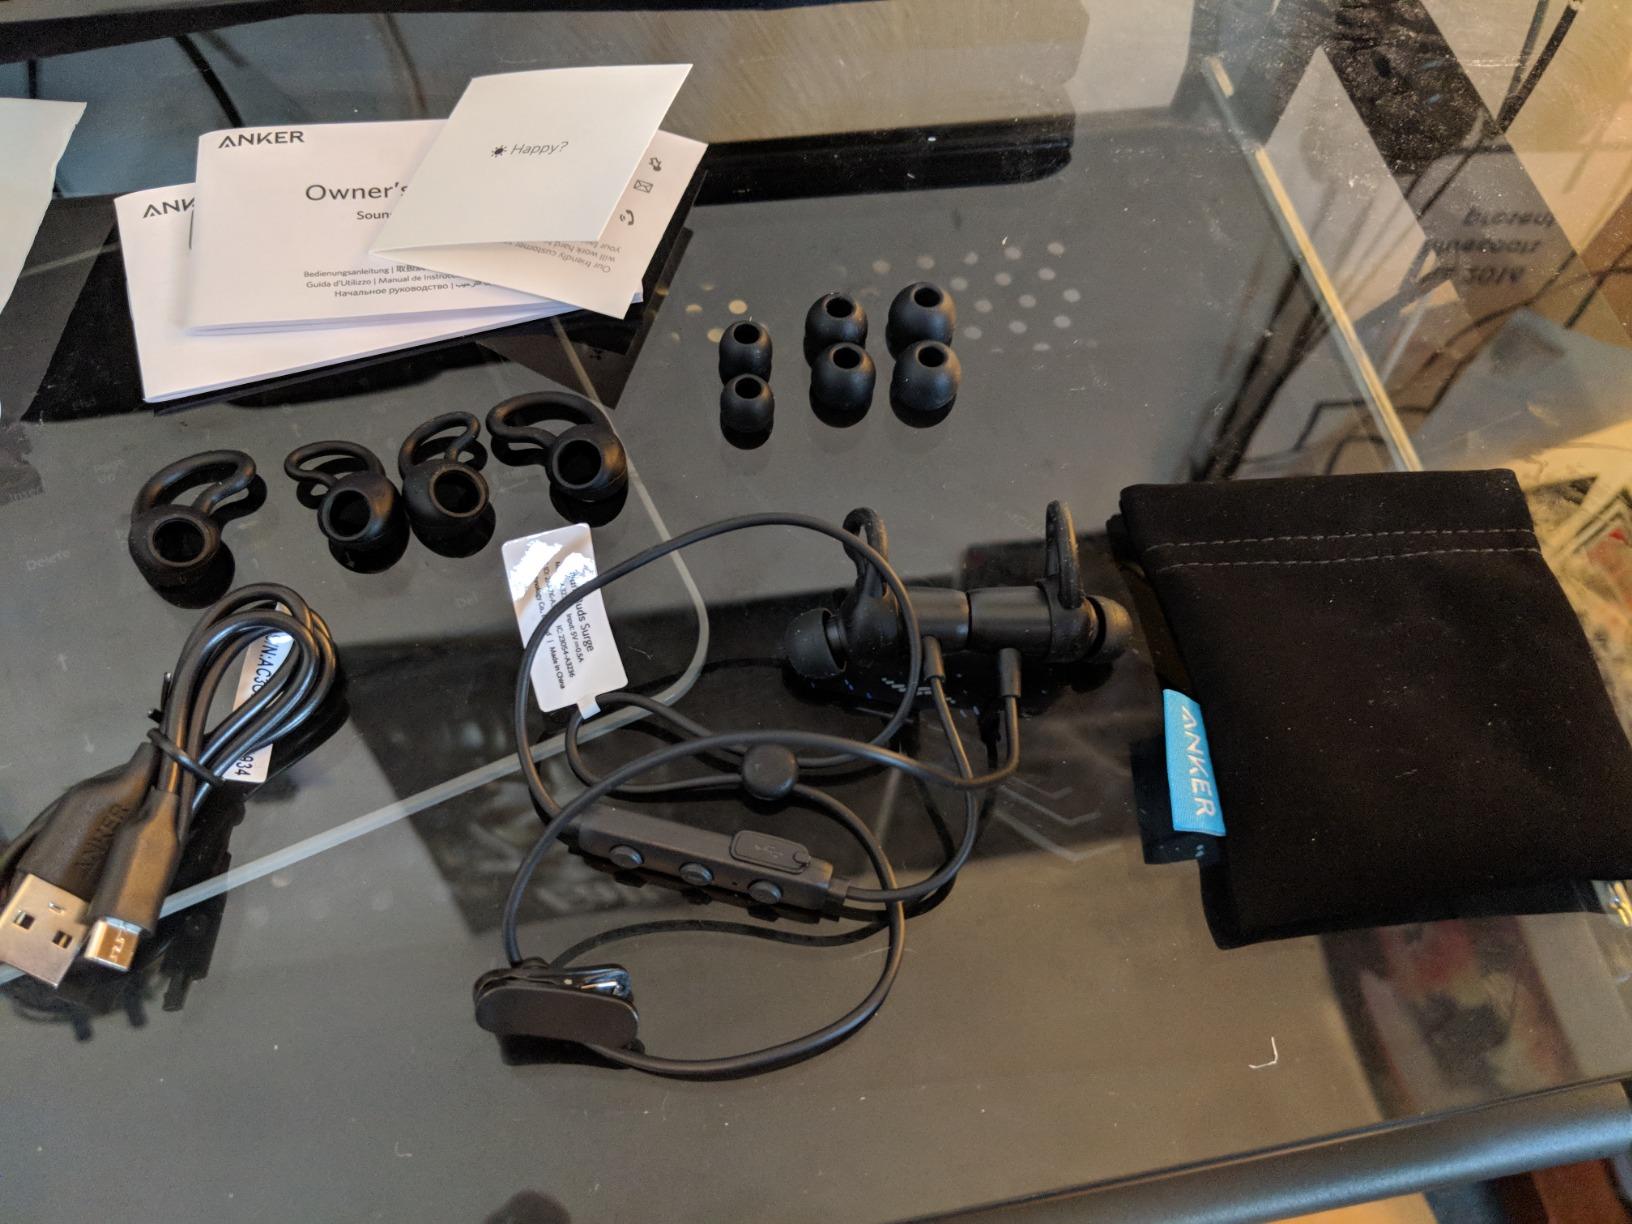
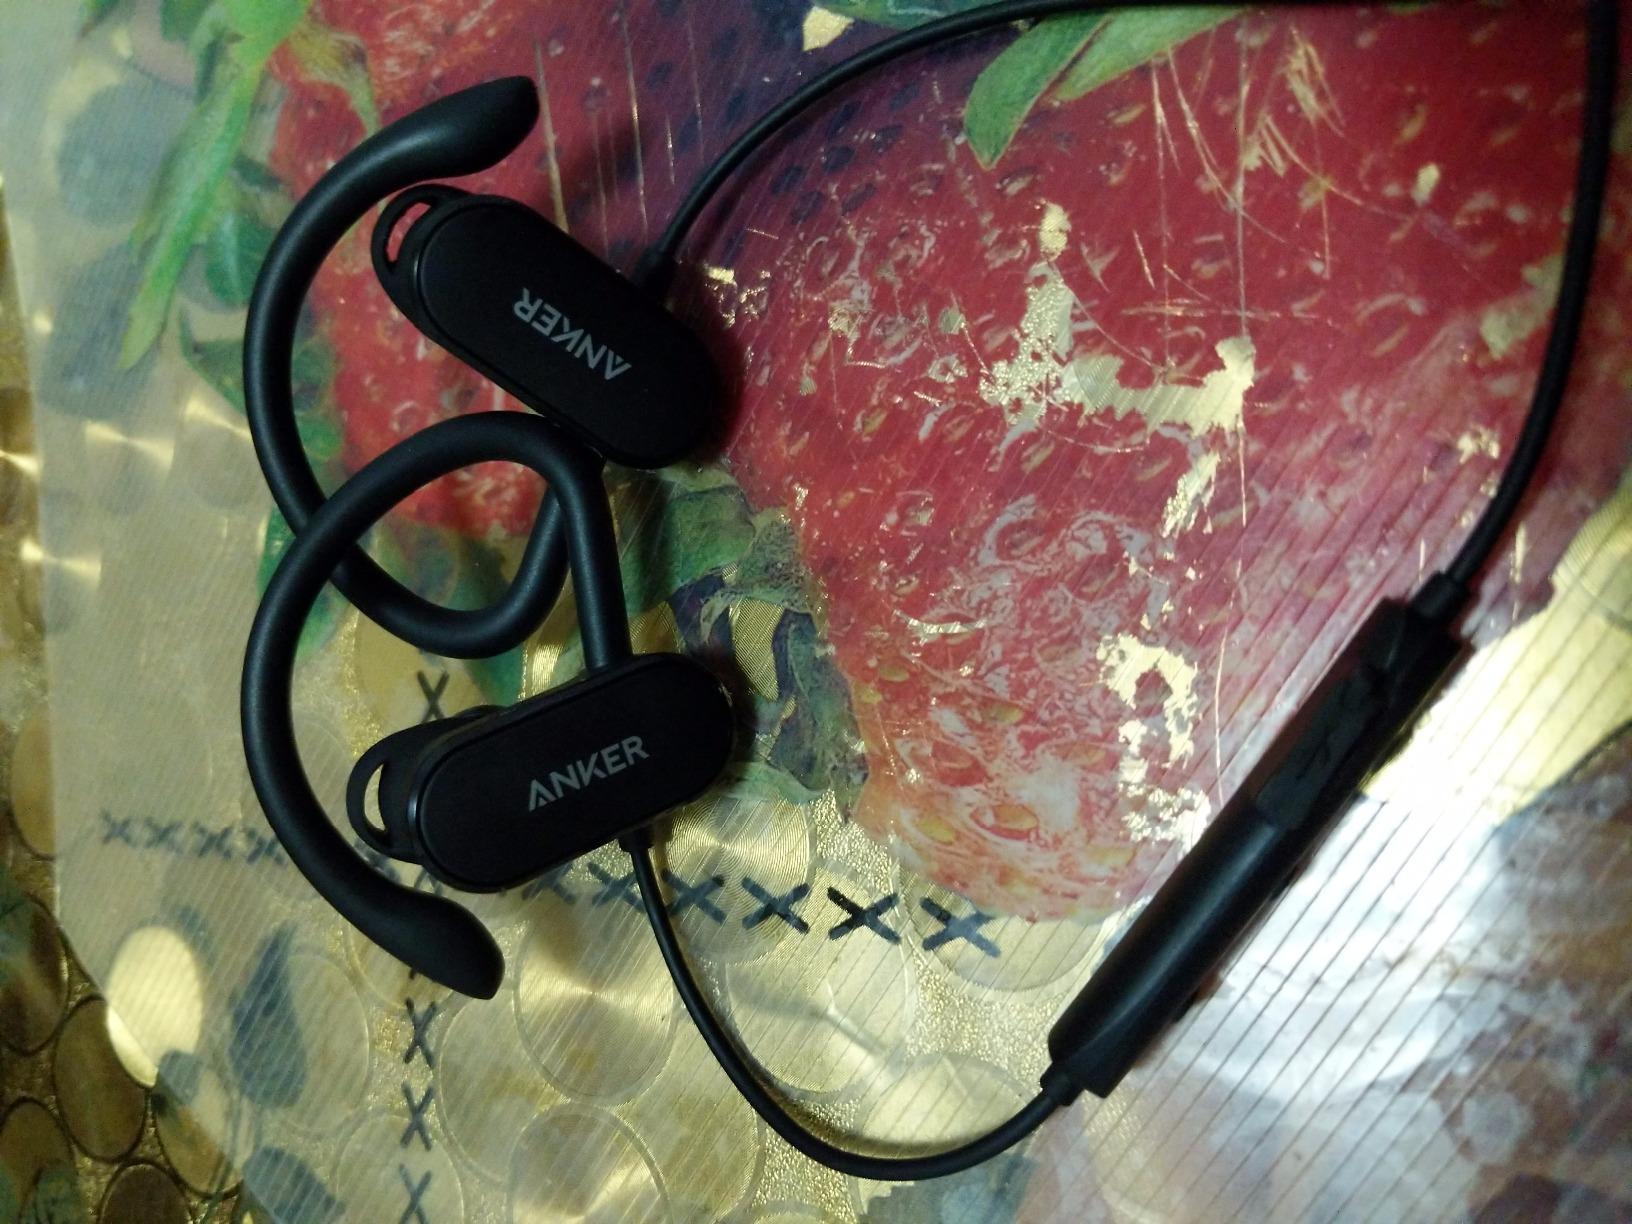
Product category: headphones
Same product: no